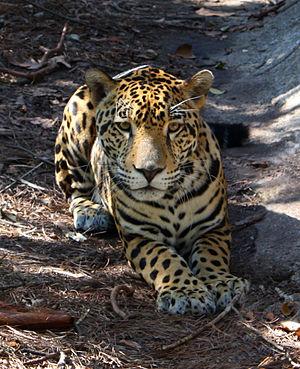
Junior, le jaguar au zoo de Bélize. Norsk bokmål: Jaguaren Junior i Belize Zoo